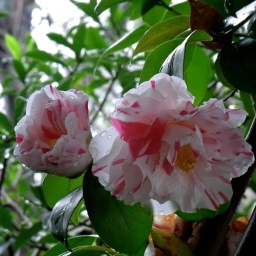
camellia white and pink in a rainy day (1/3)